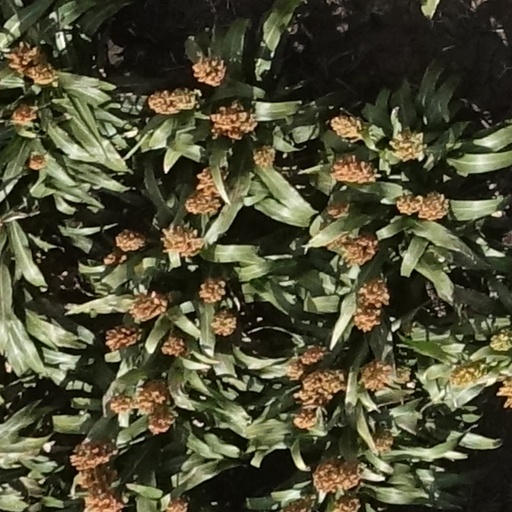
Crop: sorghum